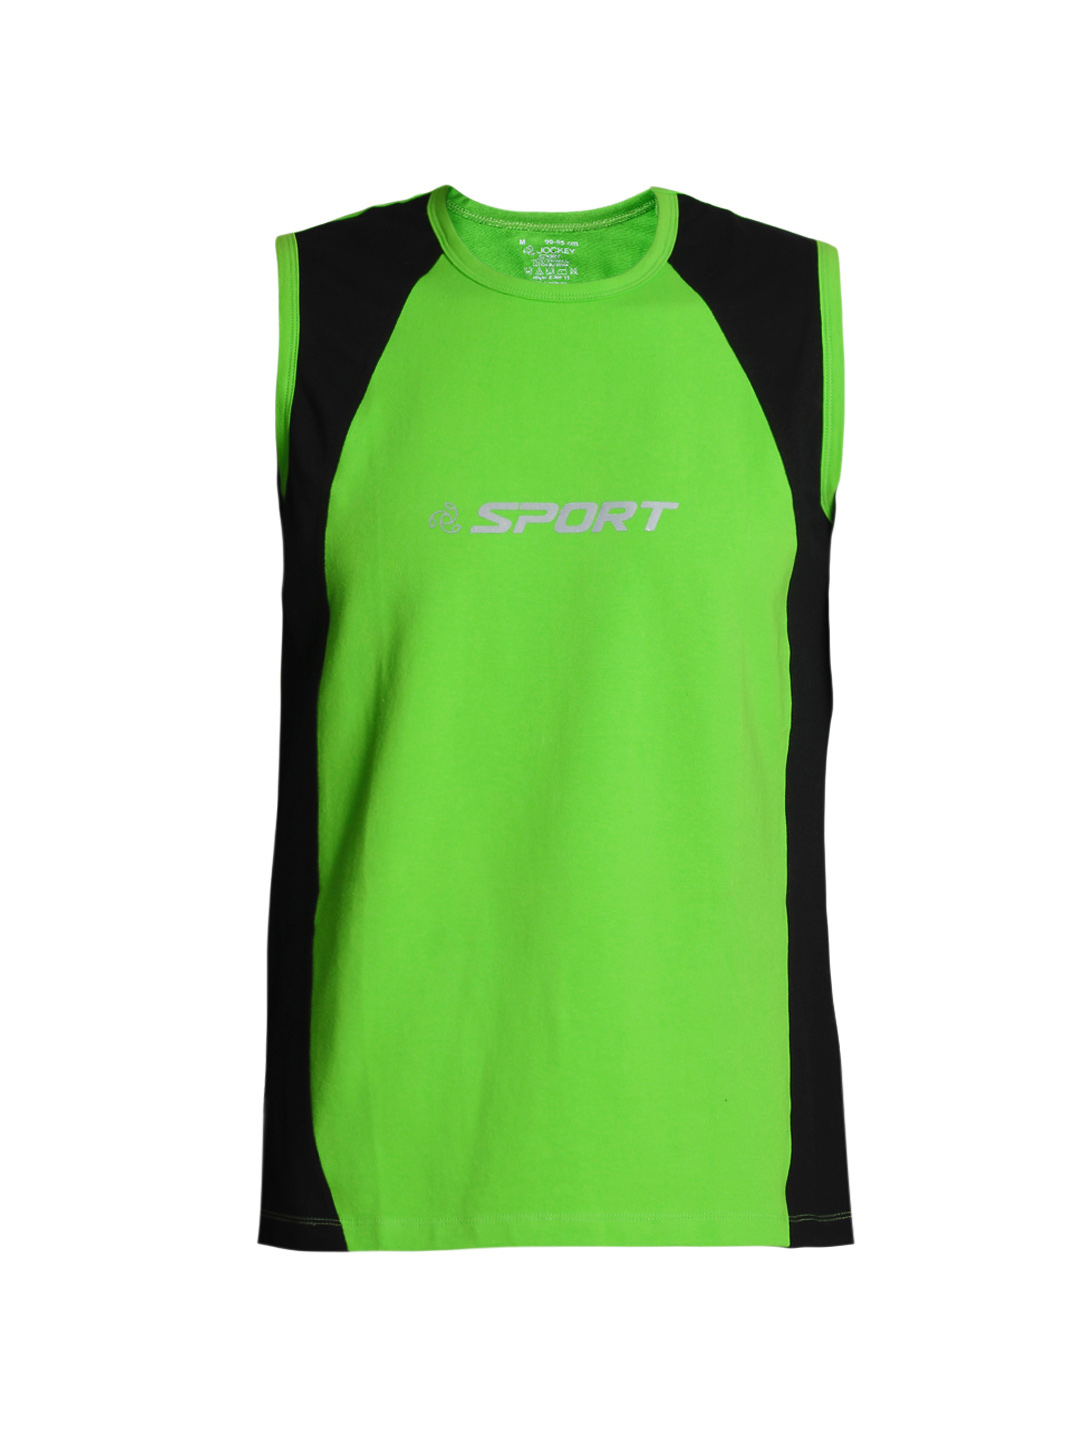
Jockey Men Green Innerwear Vest
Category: Apparel / Innerwear / Innerwear Vests
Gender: Men
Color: Green
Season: Summer 2016
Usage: Casual